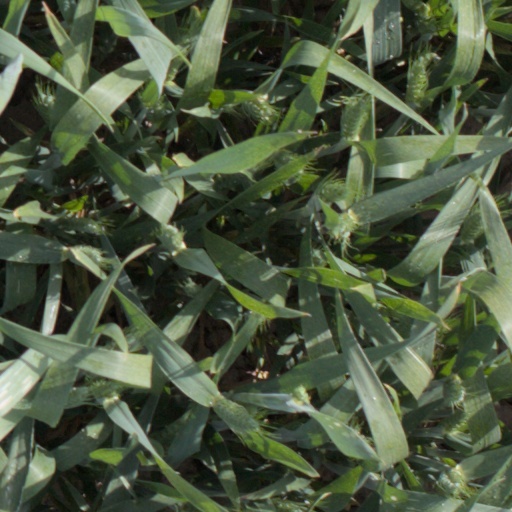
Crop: wheat